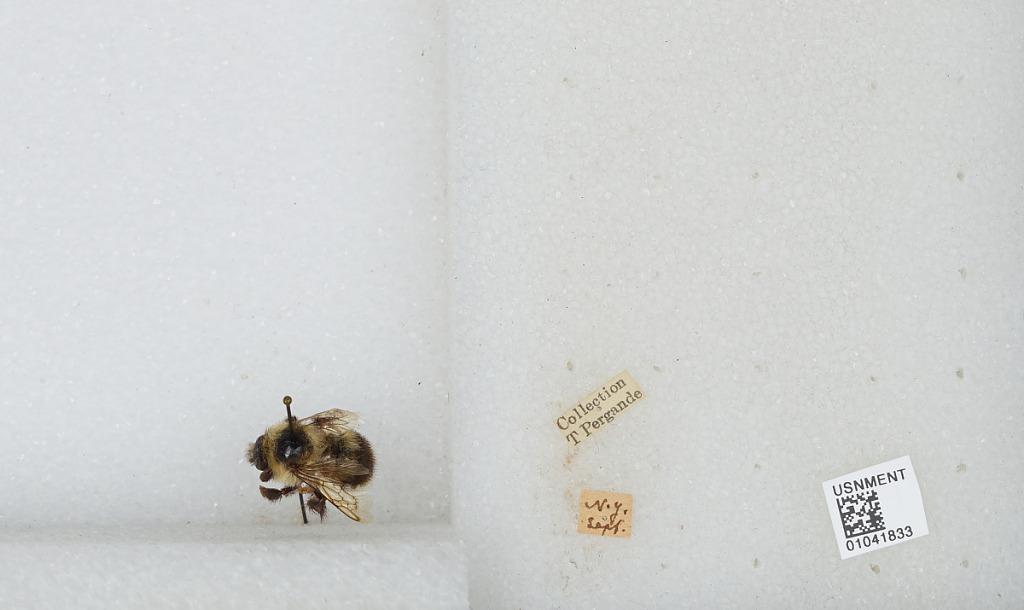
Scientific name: Bombus sp.
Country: United States
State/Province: New York